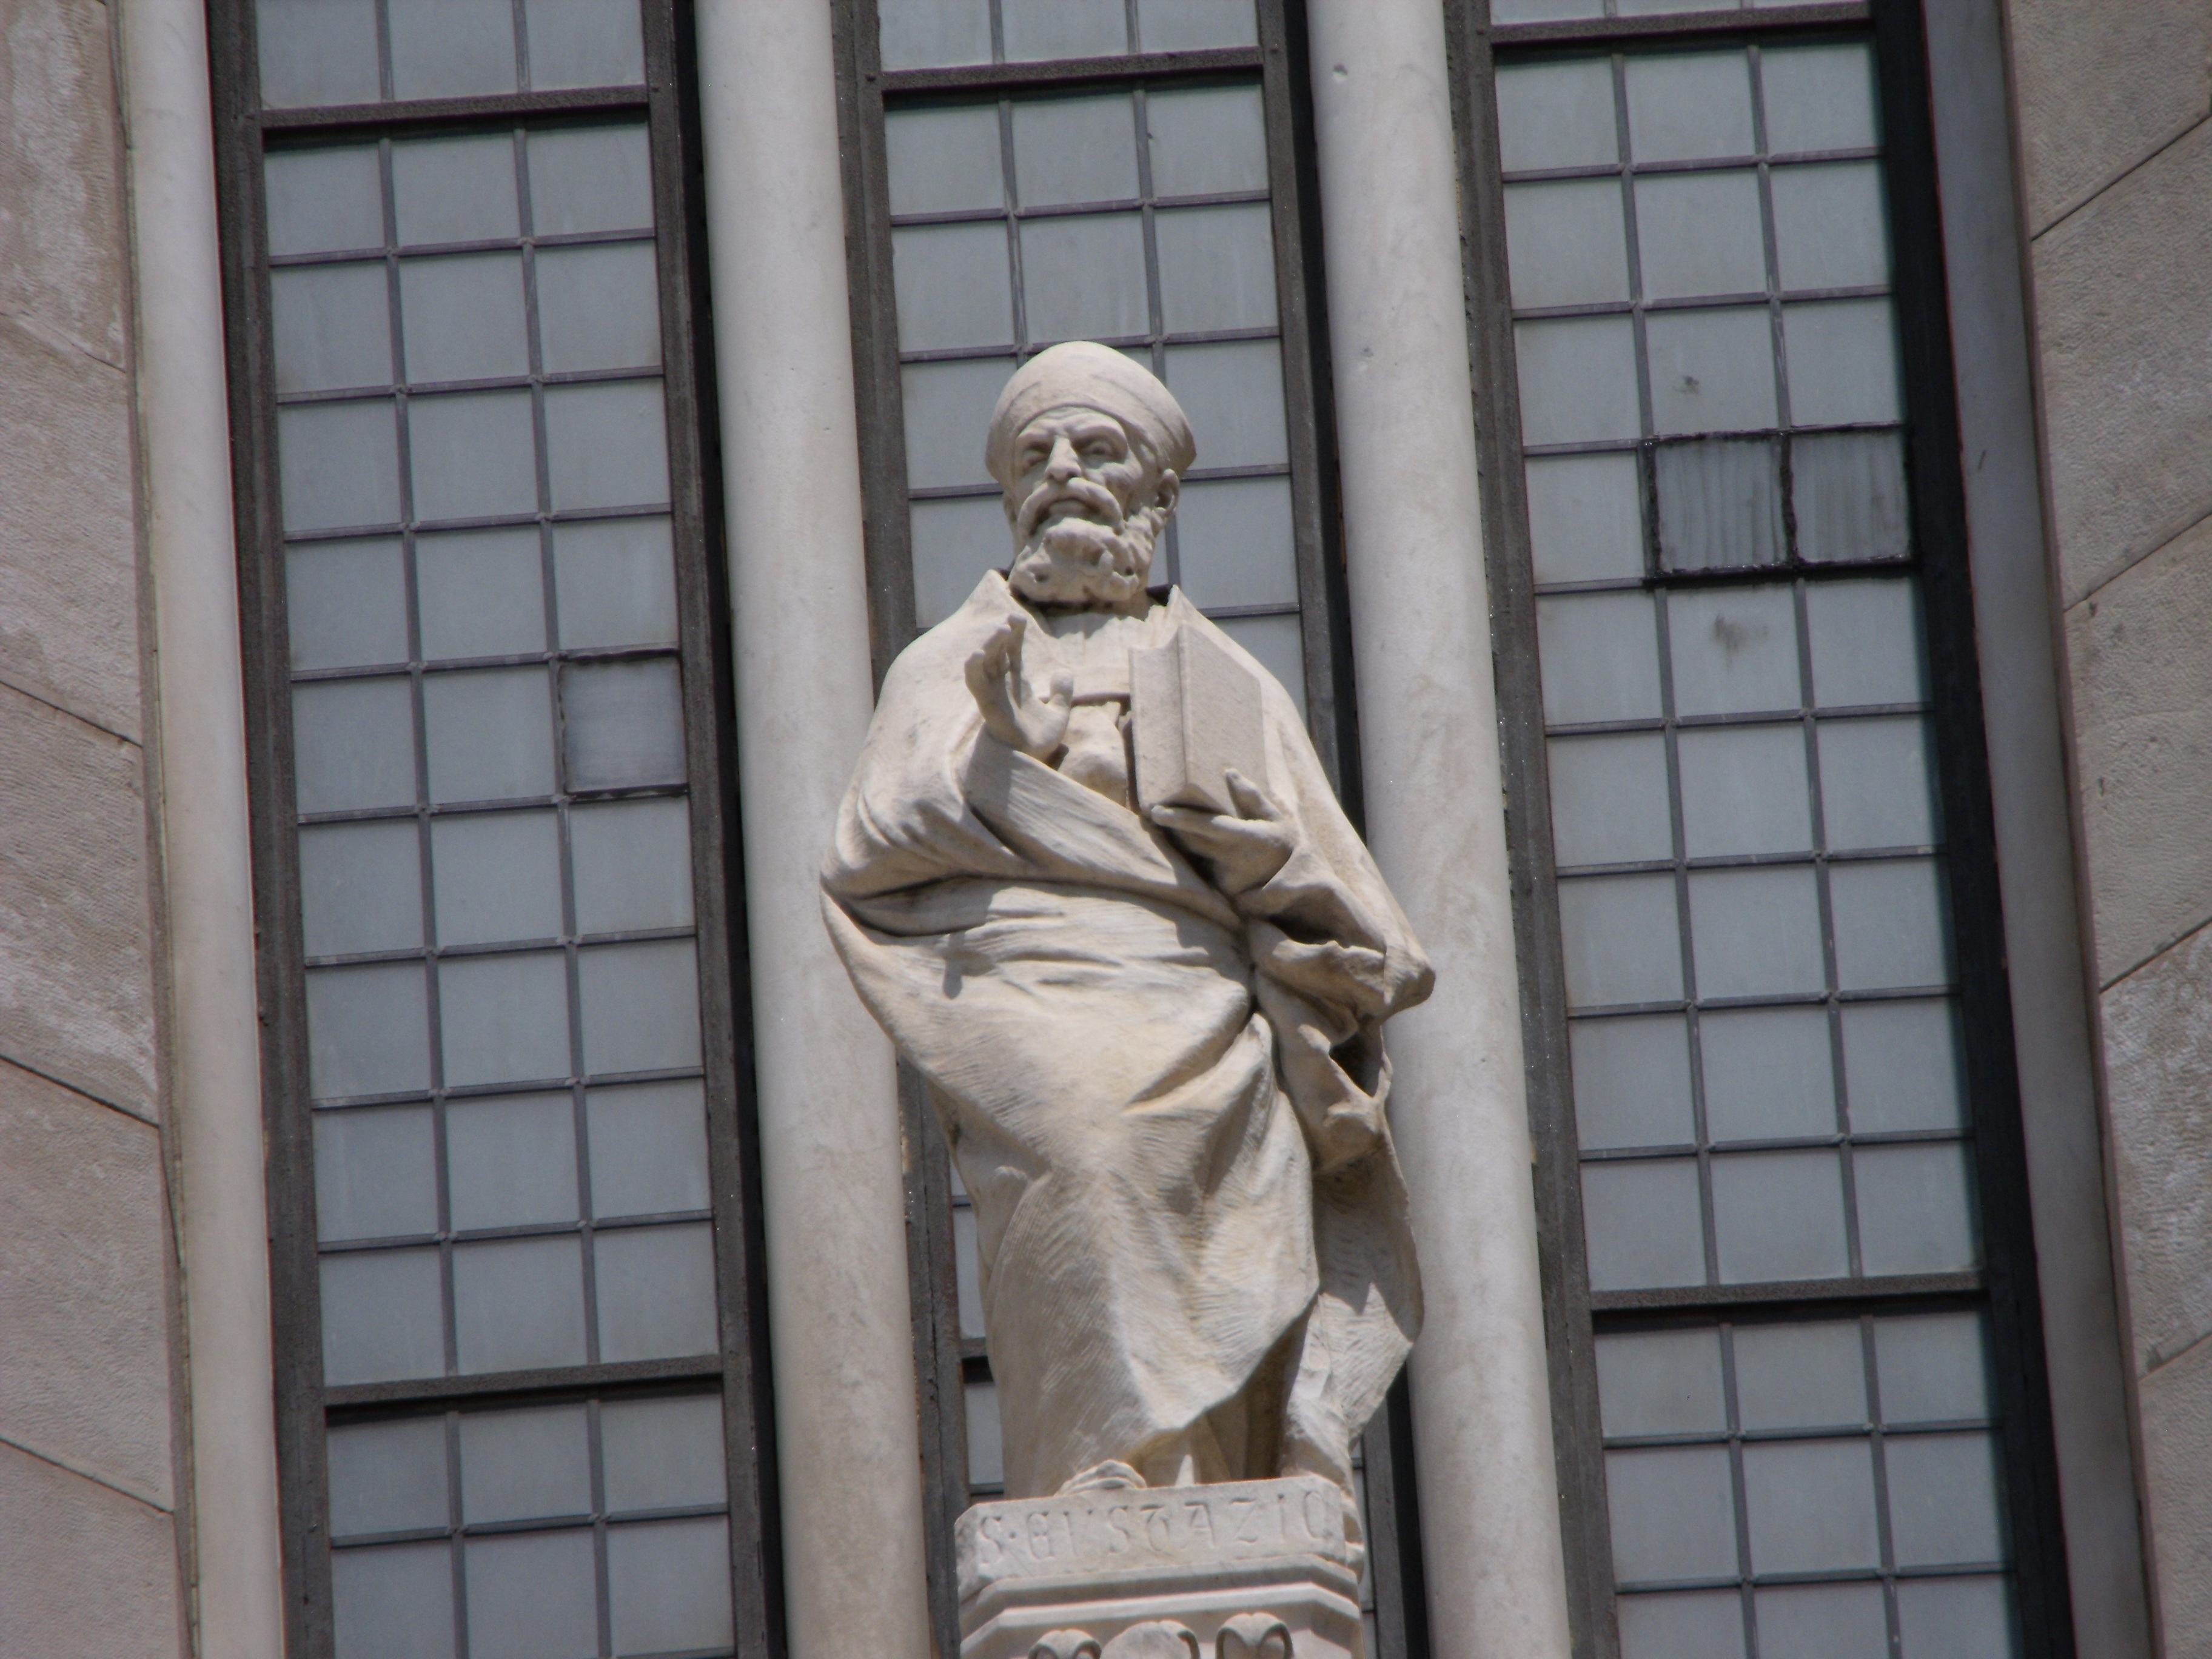
monument, statue, facade, sculpture, art, bishop, duomo di napoli, marble sculpture